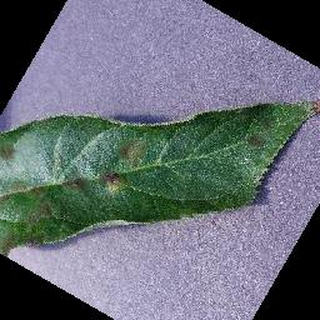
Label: apple_apple_scab